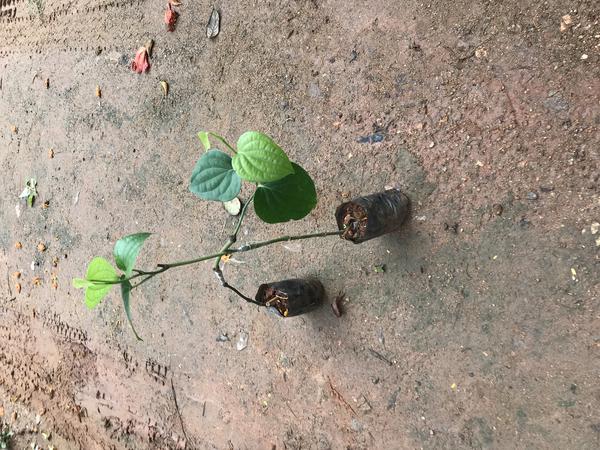
Plant: Pepper